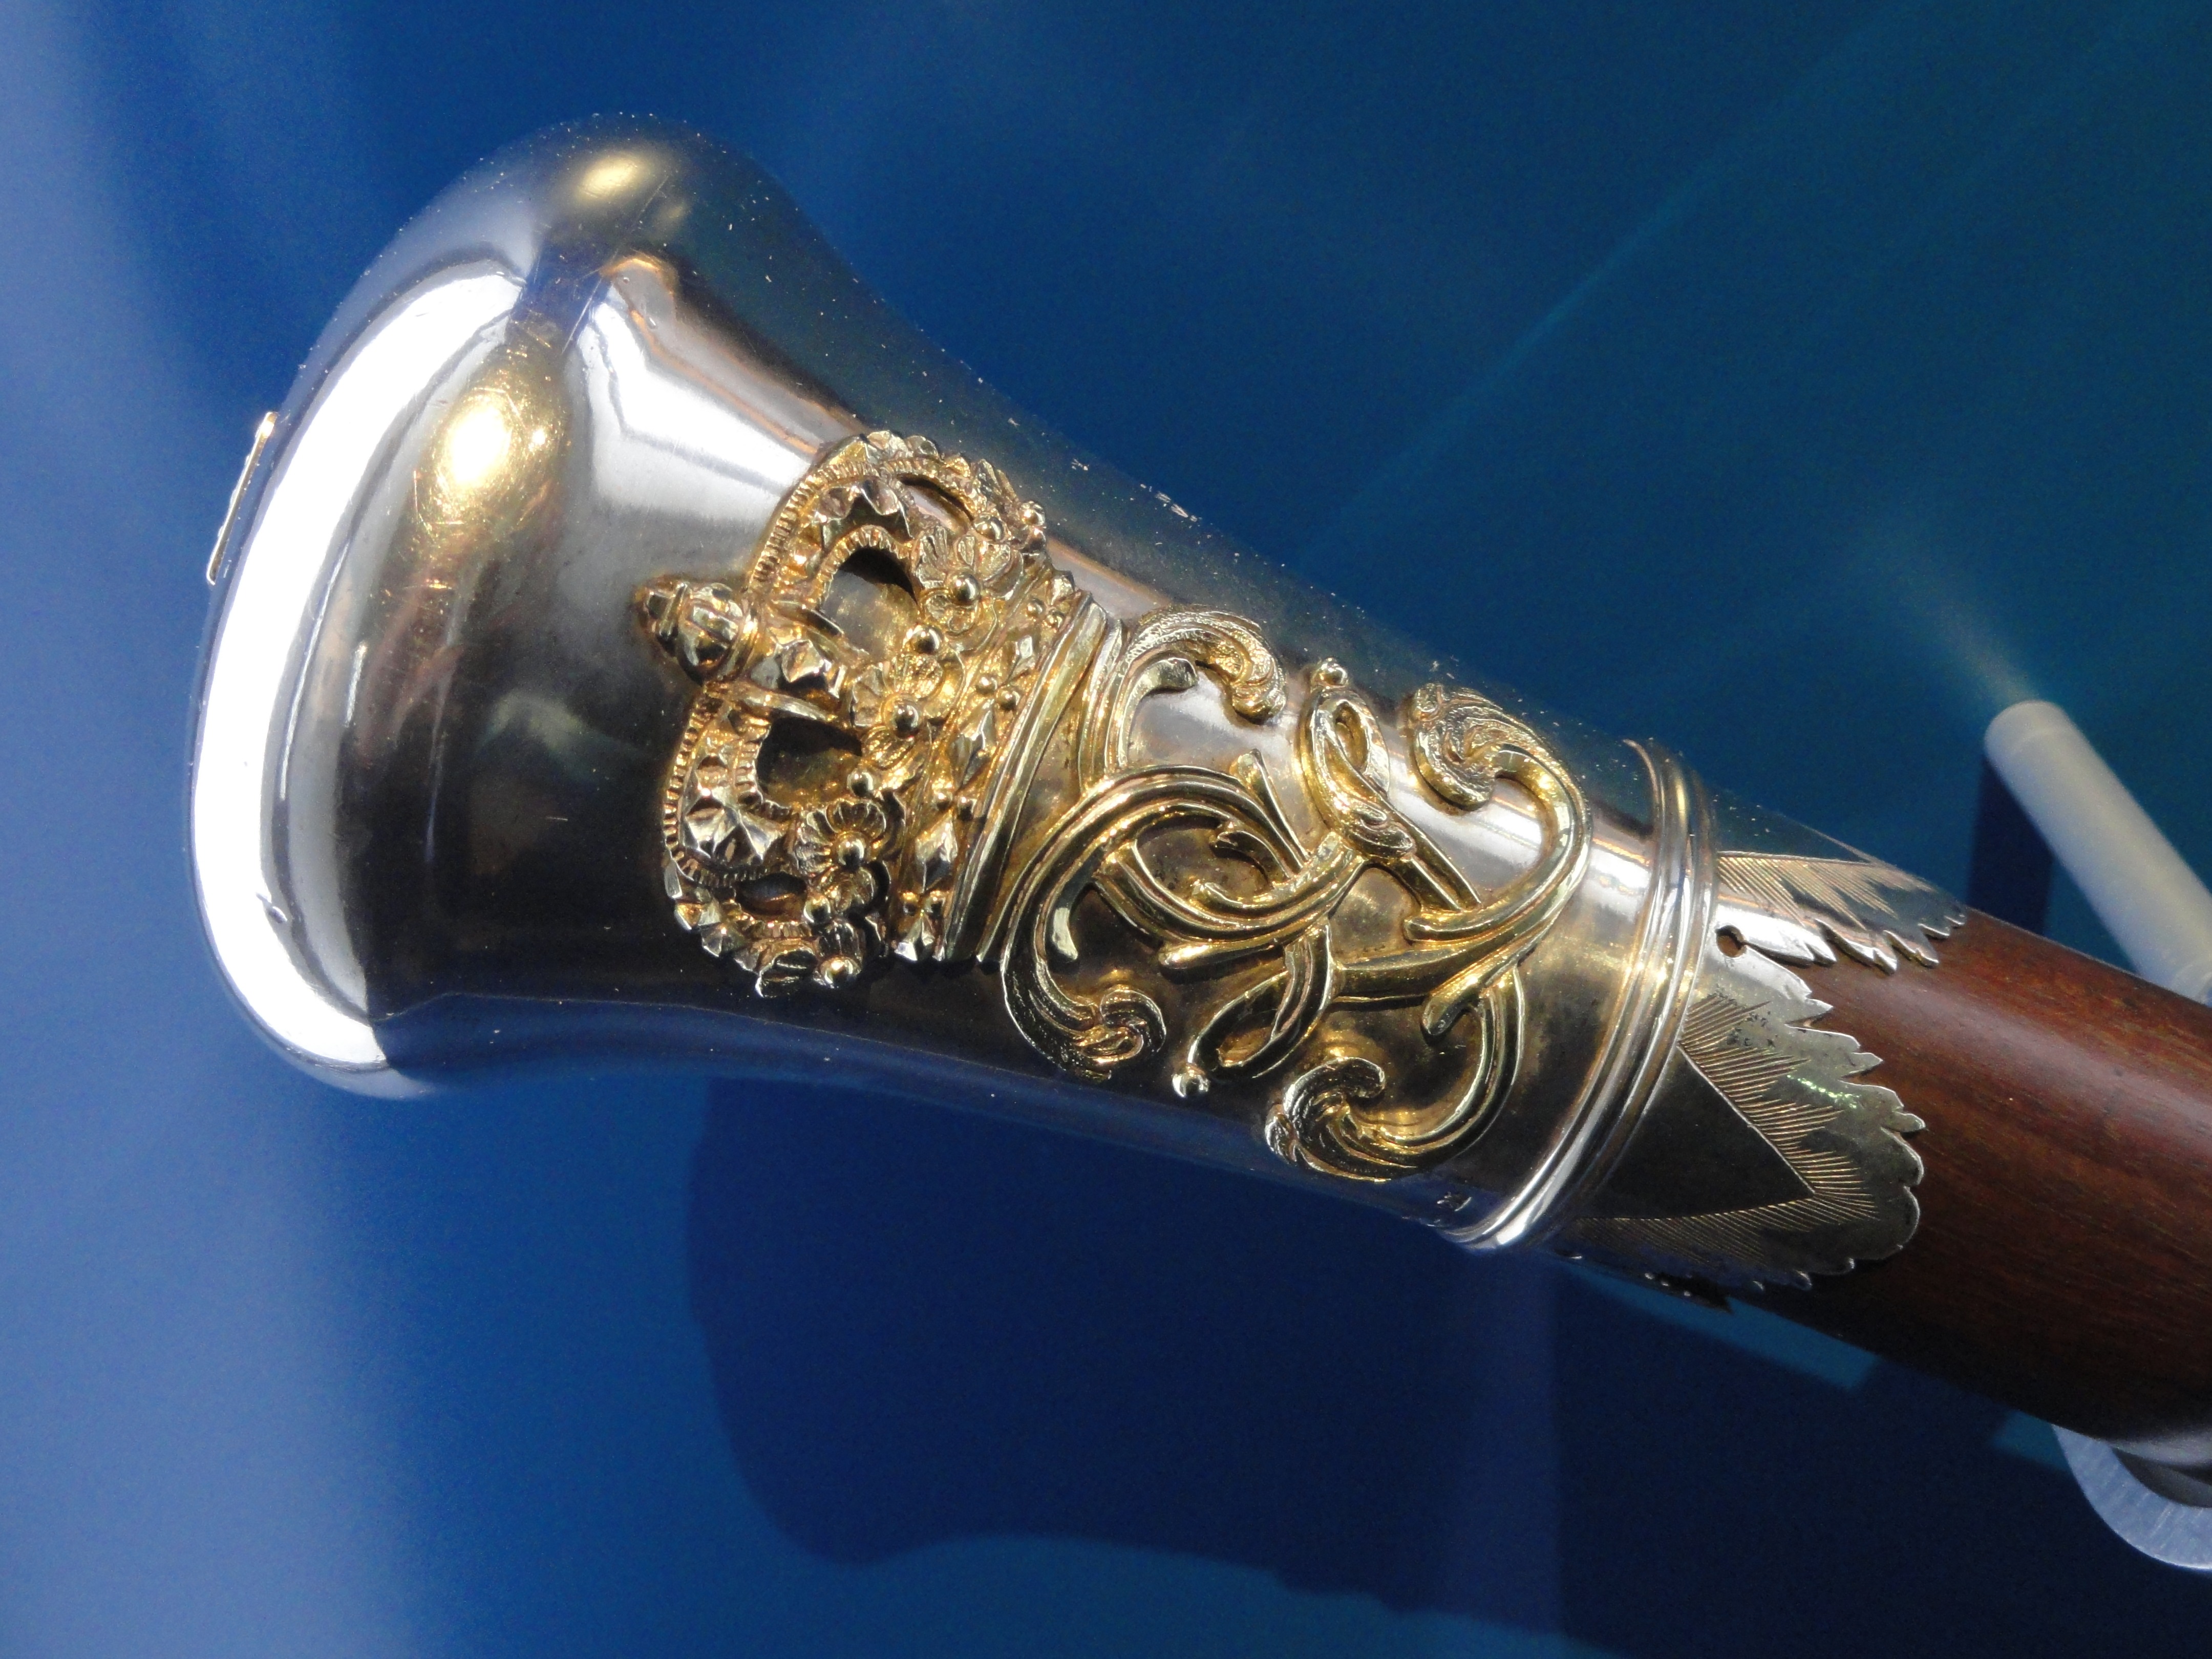
guitar, macro, musical instrument, close up, saxophone, ornate, decorative, carvings, beautiful, cane, trumpet, tuba, engraved, walking stick, wind instrument, brass instrument, woodwind instrument, euphonium